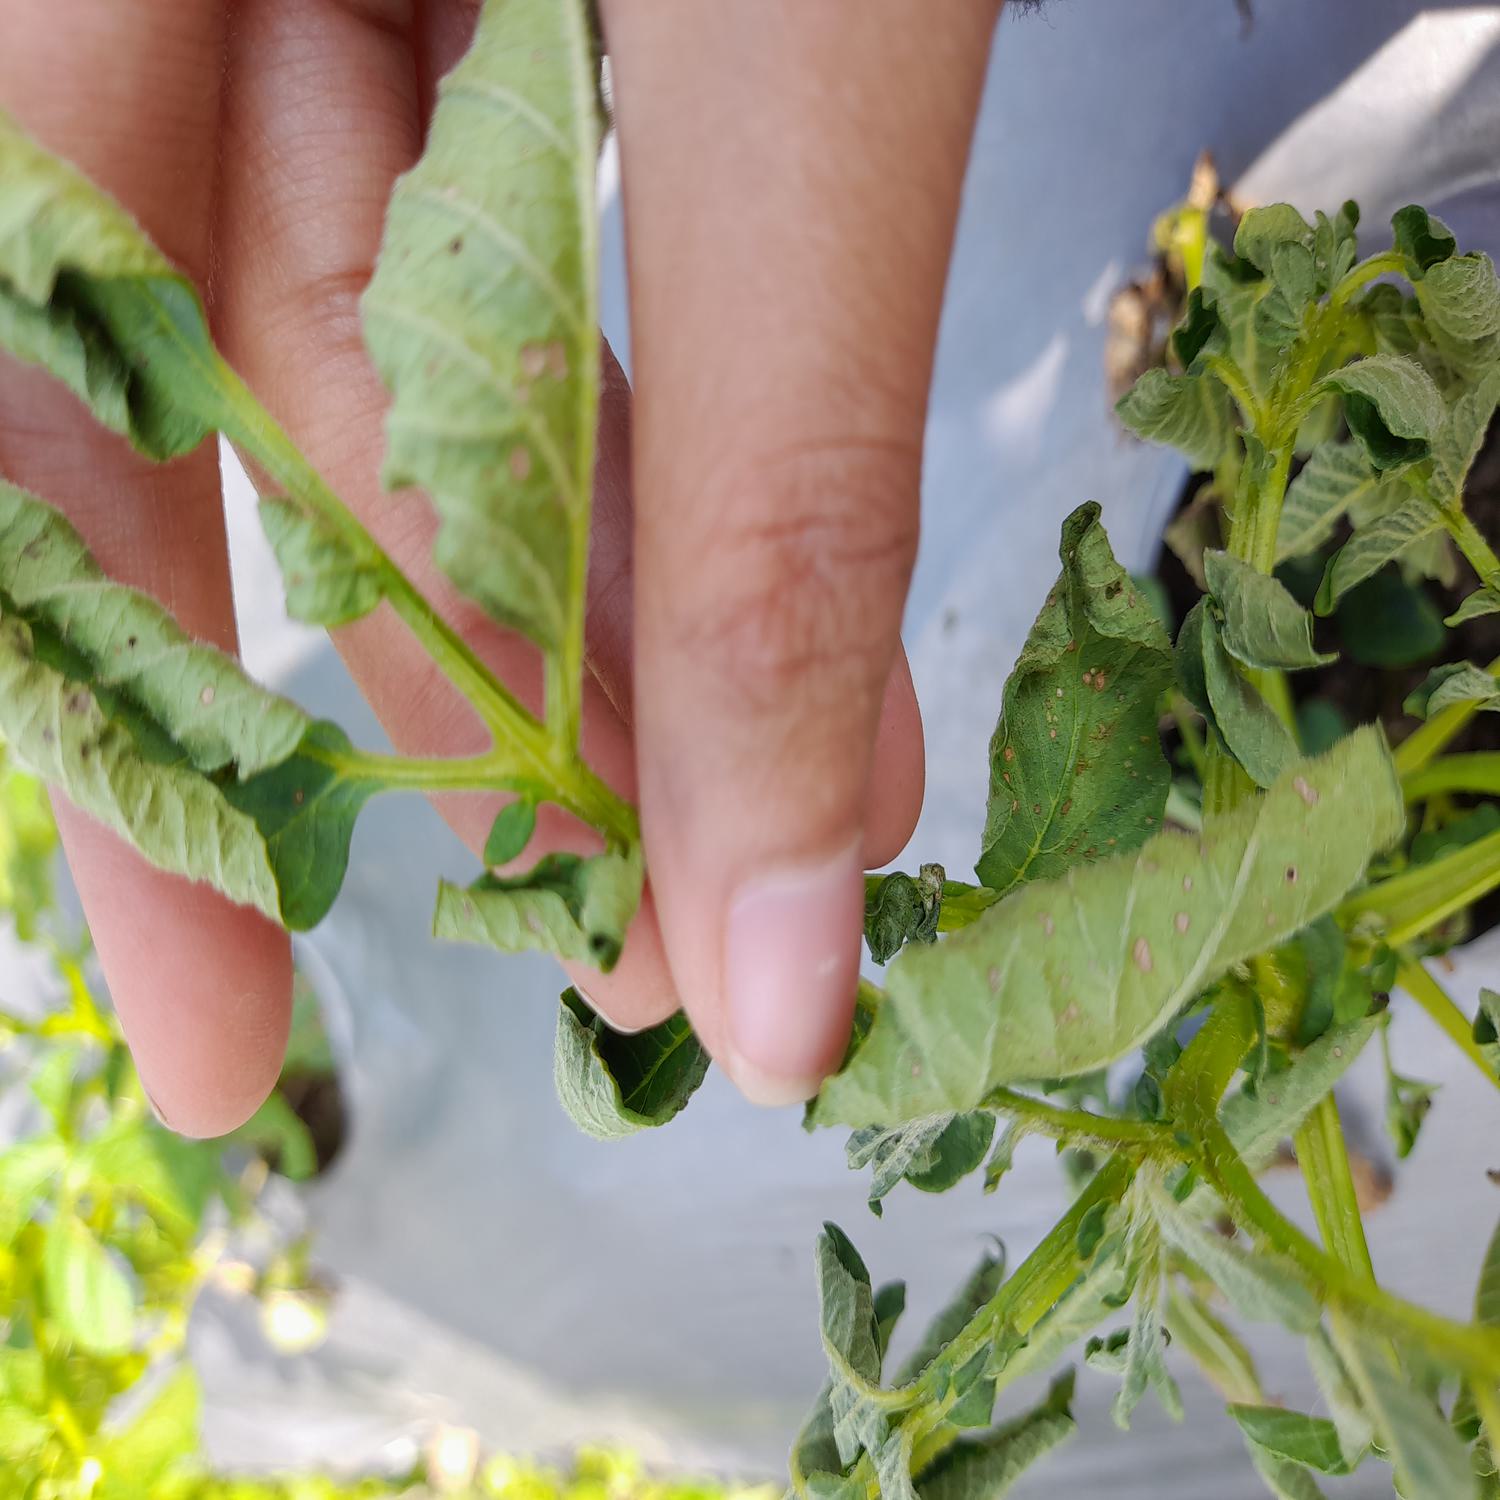
Label: Bacteria